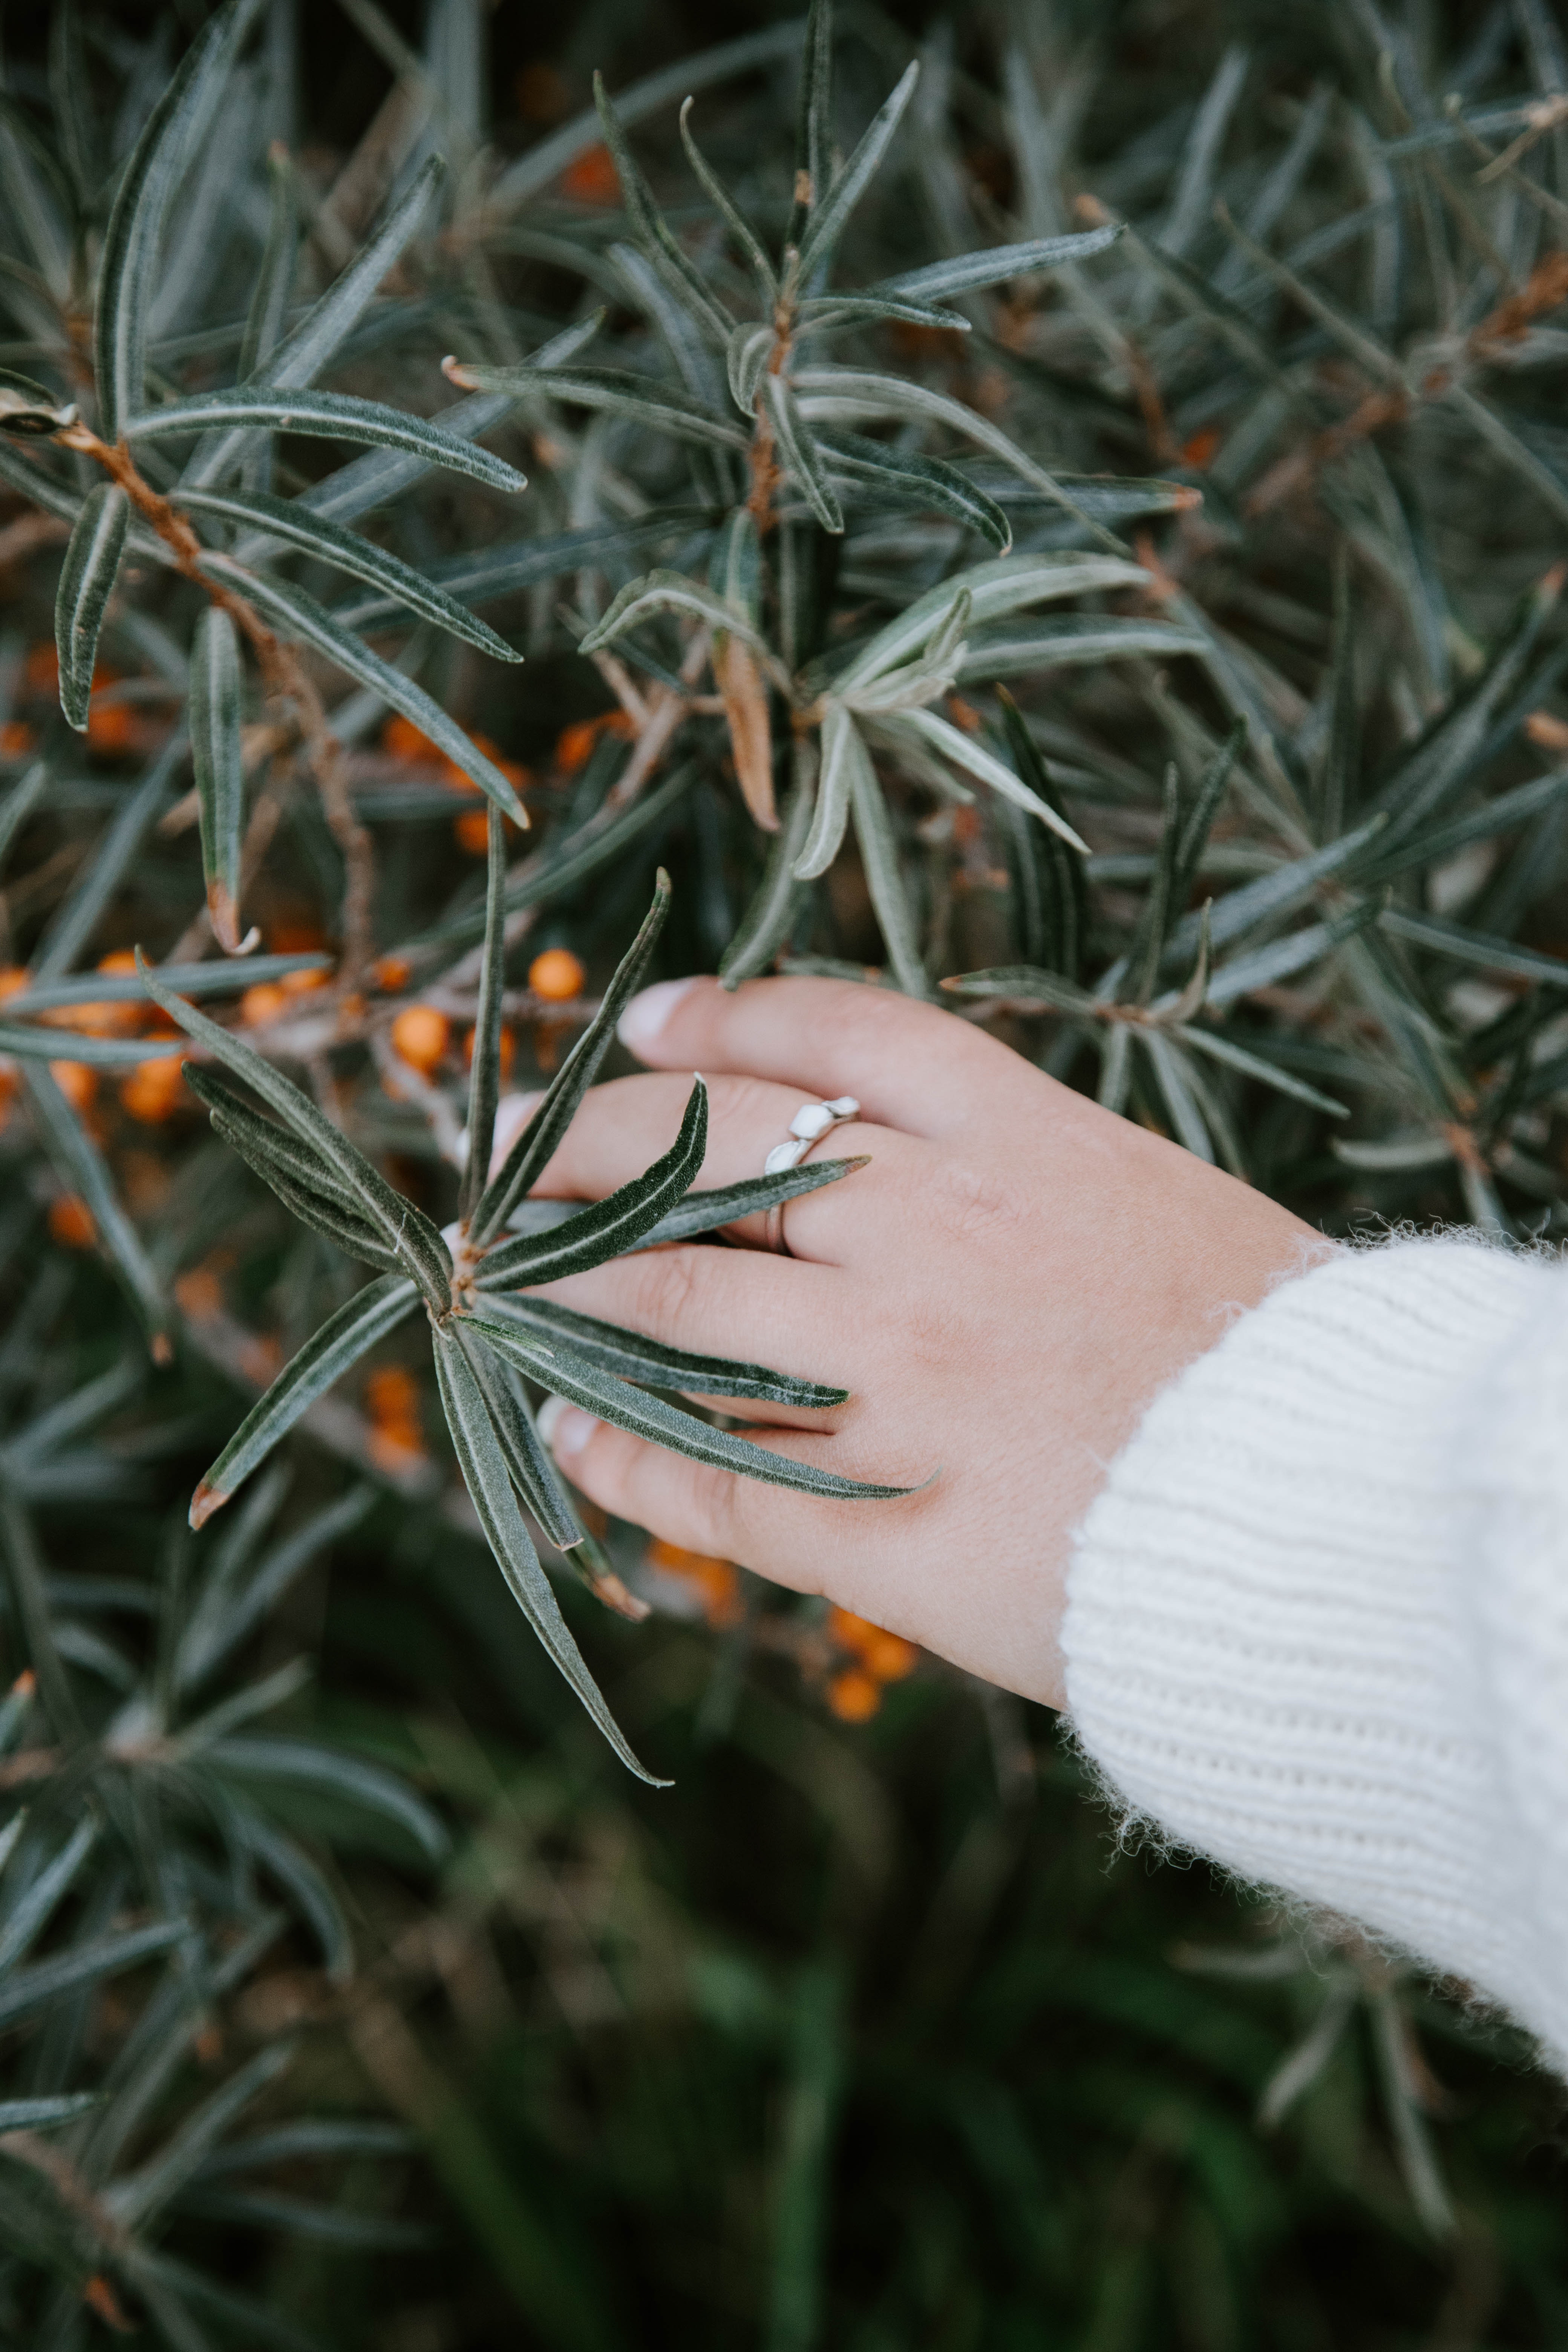
plant, flora, tree, branch, twig, grass, flower, grass family